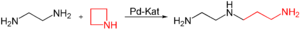
L'azétidine, ou triméthylènimine, est un composé chimique de formule (CH₂)₃NH. La molécule contient un hétérocycle azoté à quatre atomes. La substance se présente sous la forme d'un liquide incolore. Elle peut être obtenue par conversion thermique du 1,3-diaminopropane par l'acide chlorhydrique